Ceylin del Carmen Alvarado

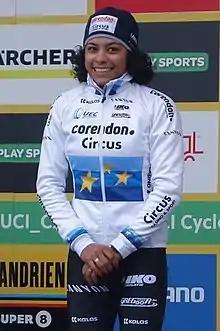
Alvarado in 2019

Ceylin del Carmen Alvarado (born 6 August 1998) is a Dominican-born Dutch cyclist, who currently competes in cyclo-cross for UCI Cyclo-cross Team , and in road cycling for UCI Women's Continental Team . In 2018, she won the gold medal in the Under-23 race at the UEC European Cyclo-cross Championships in Rosmalen. She repeated this feat in 2019. On 1 February 2020 she became world champion in the elite category at the 2020 UCI Cyclo-cross World Championships in Dübendorf, Switzerland.